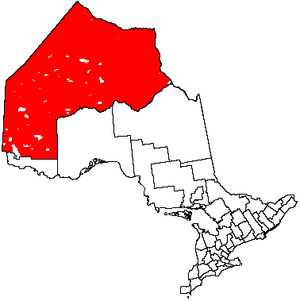
Dryden est la deuxième plus grande ville du district de Kenora dans le Nord-ouest de l'Ontario au Canada. Située sur le lac Wabigoon, elle est la plus petite communauté de l'Ontario désignée comme « city ». Le recensement de 2006 y dénombre 8 195 habitants. Dryden et Kenora sont les deux seules villes de l'Ontario à être dans le fuseau horaire de l'Heure du Centre.